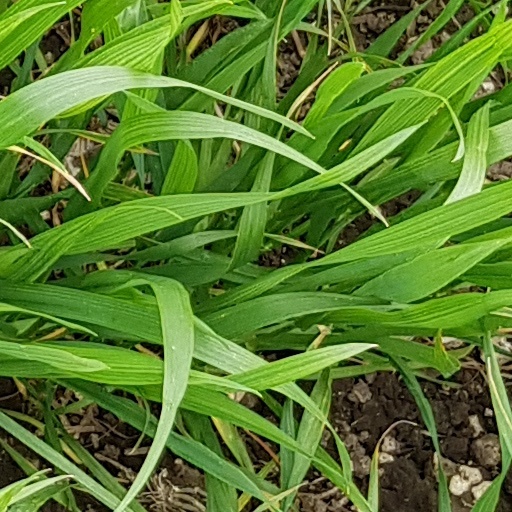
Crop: wheat